Tyler Zuber

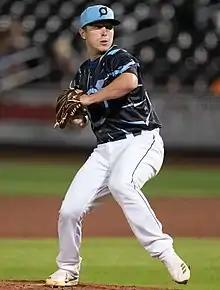
Zuber with the Omaha Storm Chasers in 2021

John Tyler Zuber (born June 16, 1995) is an American professional baseball pitcher for the Miami Marlins of Major League Baseball (MLB). He has previously played in MLB for the Kansas City Royals, Tampa Bay Rays, and New York Mets. He made his MLB debut in 2020.